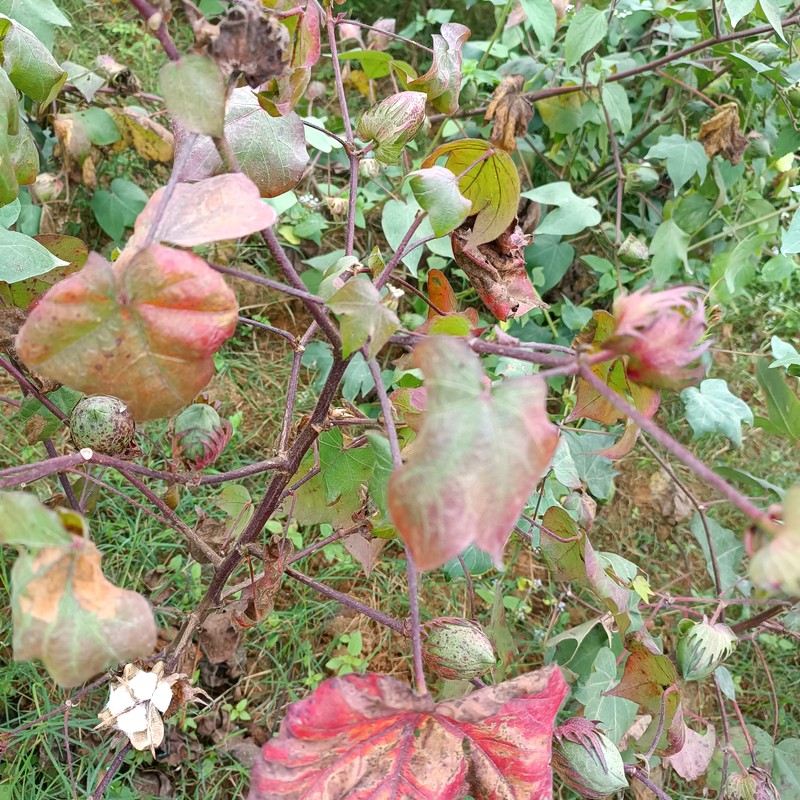
Label: Leaf Redding